Gmina Kłobuck

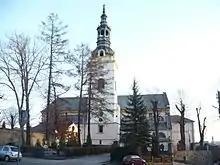
St Marcin and Małgorzata Church in Kłobuck

Gmina Kłobuck is an urban-rural gmina (administrative district) in Kłobuck County, Silesian Voivodeship, in southern Poland. Its seat is the town of Kłobuck, which lies approximately north of the regional capital Katowice.